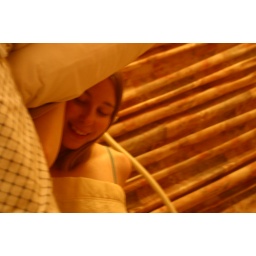
My limbs were eaten off by a mountain lion